Christmas in Italy

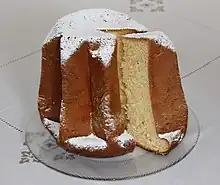
Pandoro

Cappelletti are ring-shaped Italian stuffed pasta so called for the characteristic shape that resembles a hat ("cappello" in Italian). Compared to tortellini, they have a different shape, larger size, thicker dough and different filling. The origins of the recipe, very widespread on a territorial basis, are ancient, traditionally and historically linked to Emilia-Romagna and Marche. From these areas it then spread over the centuries, becoming a typical dish in various cities. Some recent sources specifically indicate the area in the Cesena-Ferrara-Reggio Emilia triangle as the place of origin; others report the Marche as a land where cappelletti are of ancient tradition.